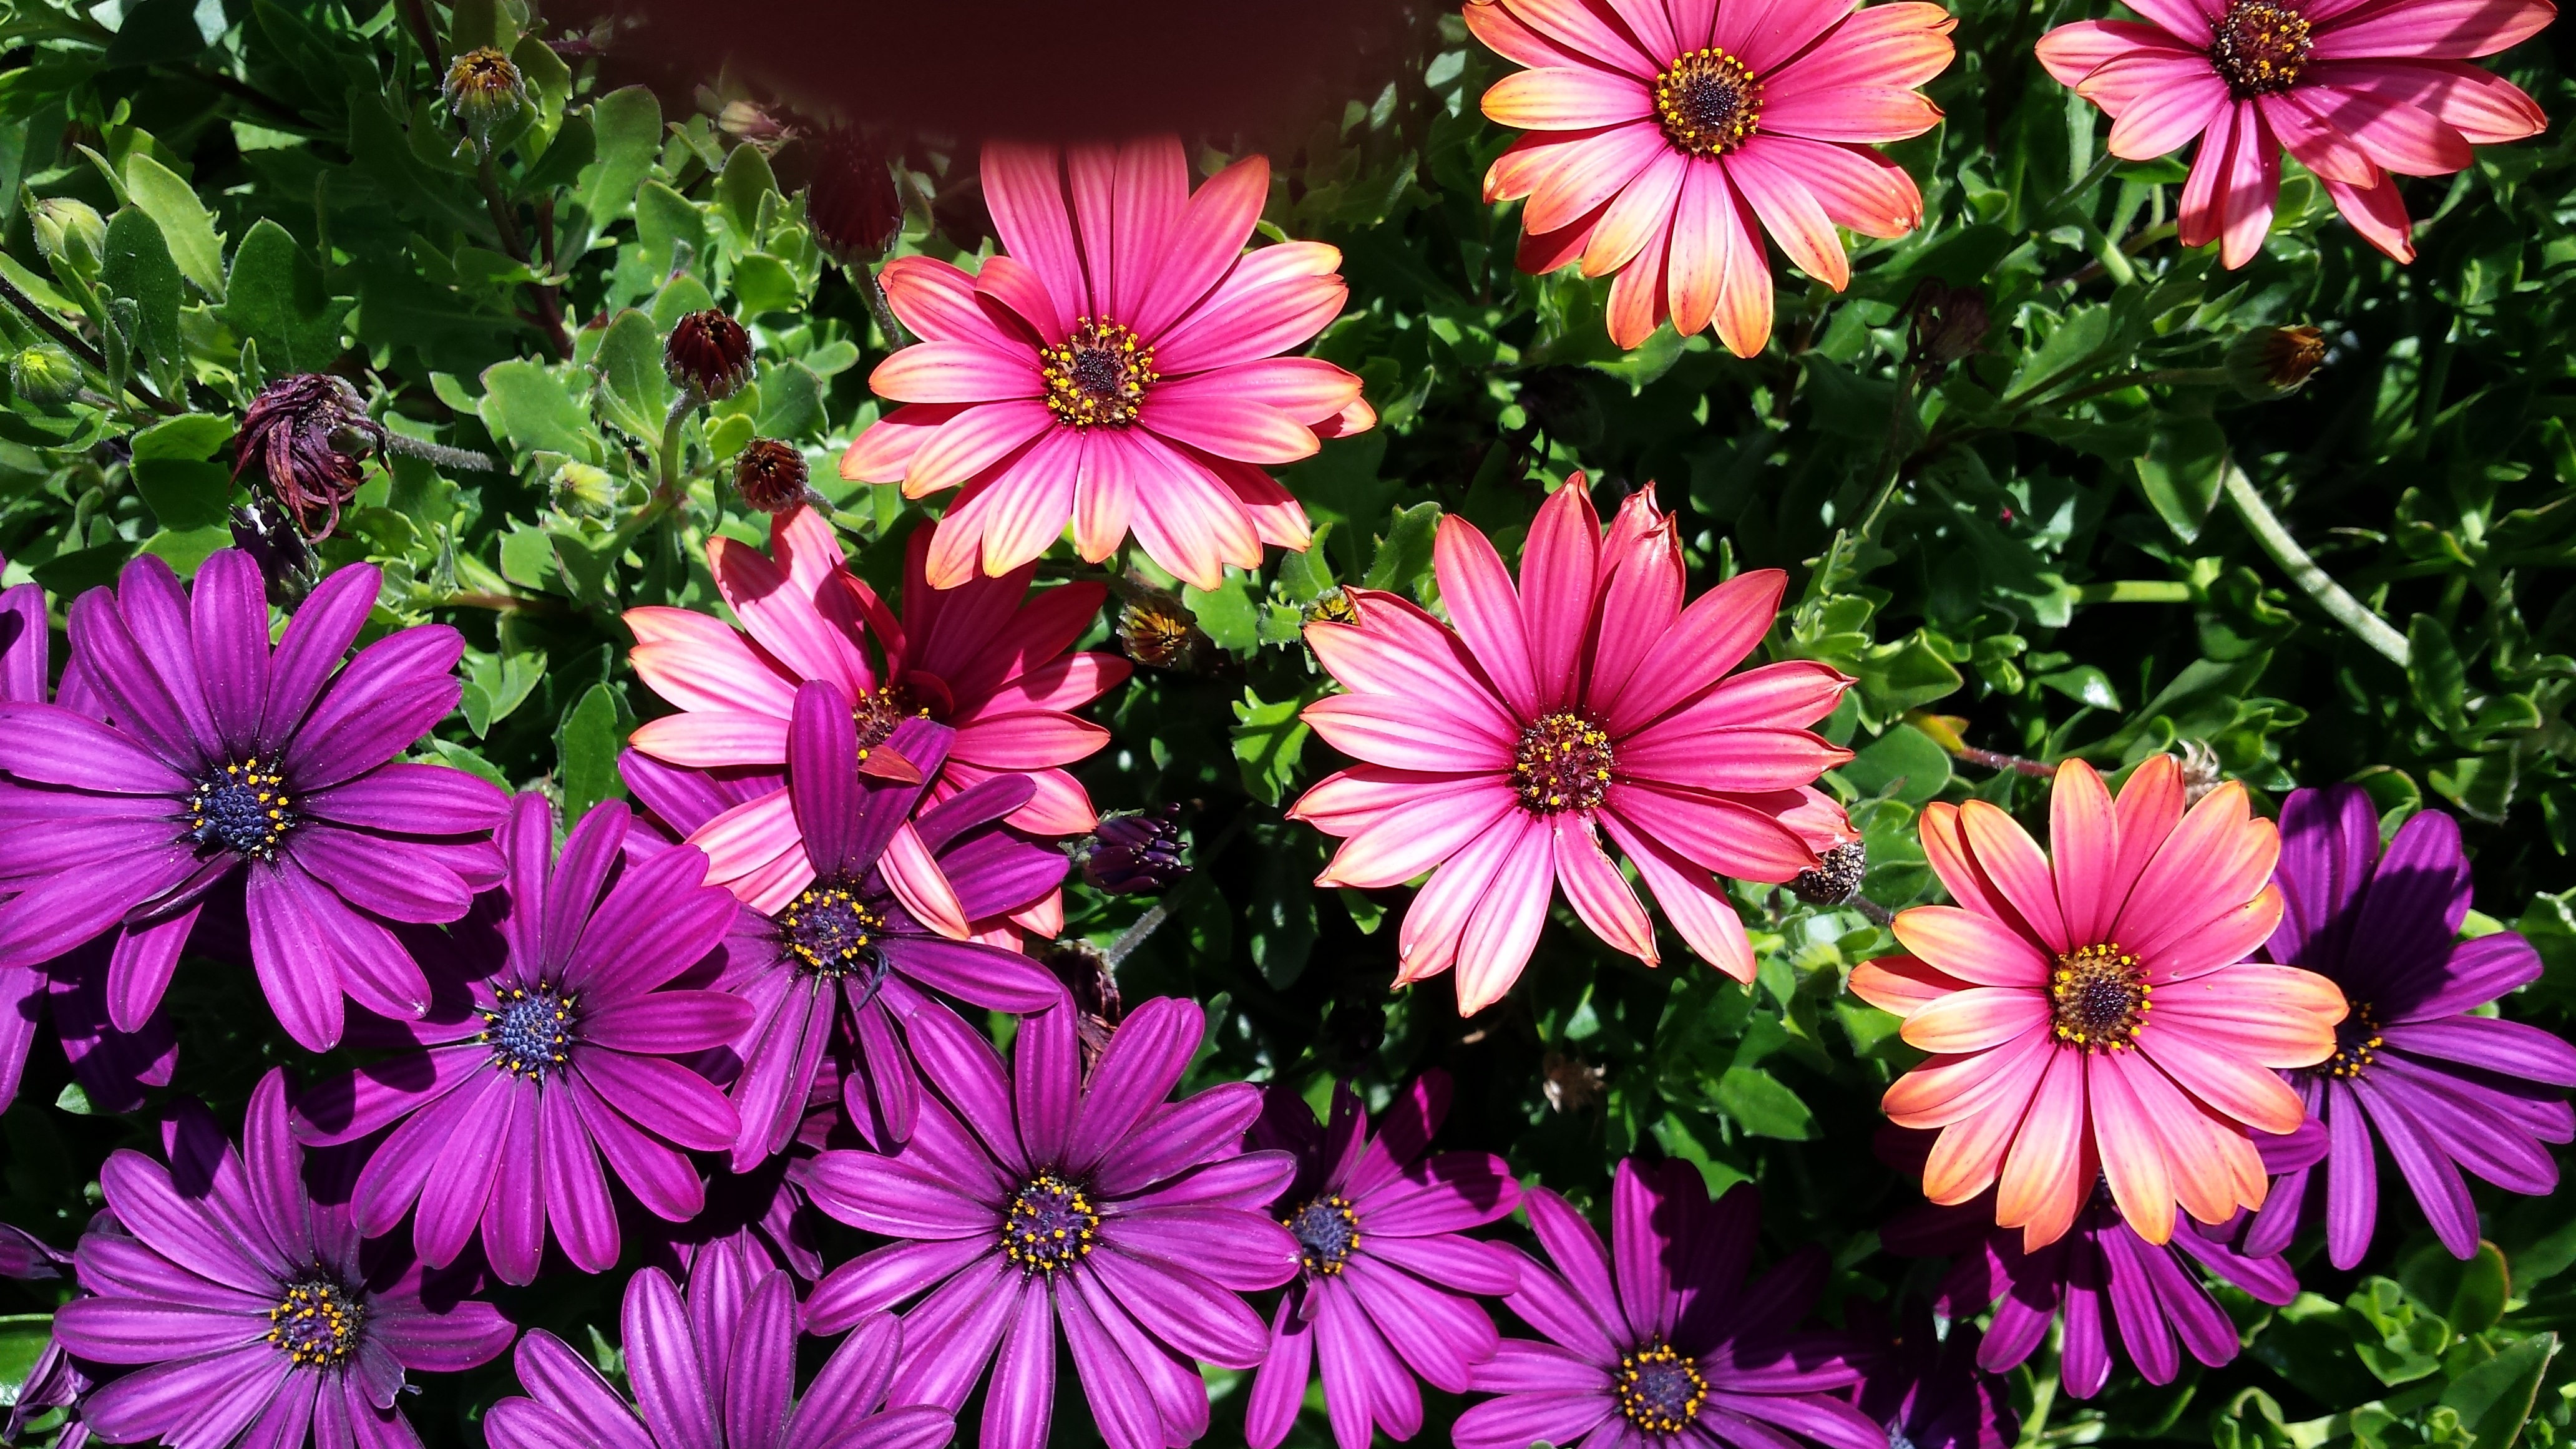
plant, wheel, flower, petal, botany, pink, flora, flowers, petals, violet, daisies, flowering plant, daisy family, annual plant, land plant, marguerite daisy, garden cosmos